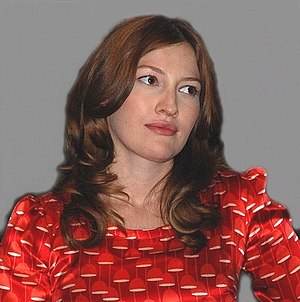
Kelly Macdonald
Kelly Macdonald i Februar 2009
Kelly Macdonald er en skotsk skuespillerinde, som blandt andet har vundet en Emmy i kategorien Bedste kvindelige birolle i en miniserie eller film.